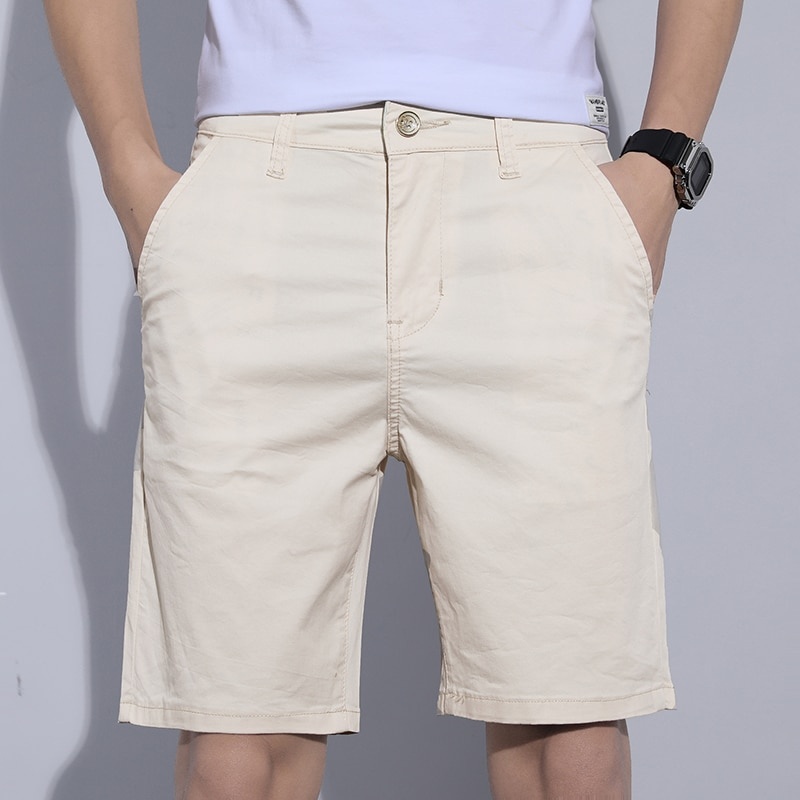
Męskie szorty klasyczne do kolan
Typ: Męskie szorty Długość do kolan Zapięcie na zamek Z kieszeniami Luźny fason Dostępne w czterech wariantach kolorystycznych: kremowy, czarny, granatowy i beżowy Rozmiar Talia (cm) Biodra (cm) Długość (cm) 28 71 91.5 45 29 73.5 94 46 30 76 96.5 47 31 78.5 99 48 32 81 101.5 49 33 83.5 104 50 34 86 106.5 51 36 91 111.5 52 38 96 116.5 53
Brand: eprolo
Category: Apparel & Accessories > Clothing > Shorts > Chino Shorts